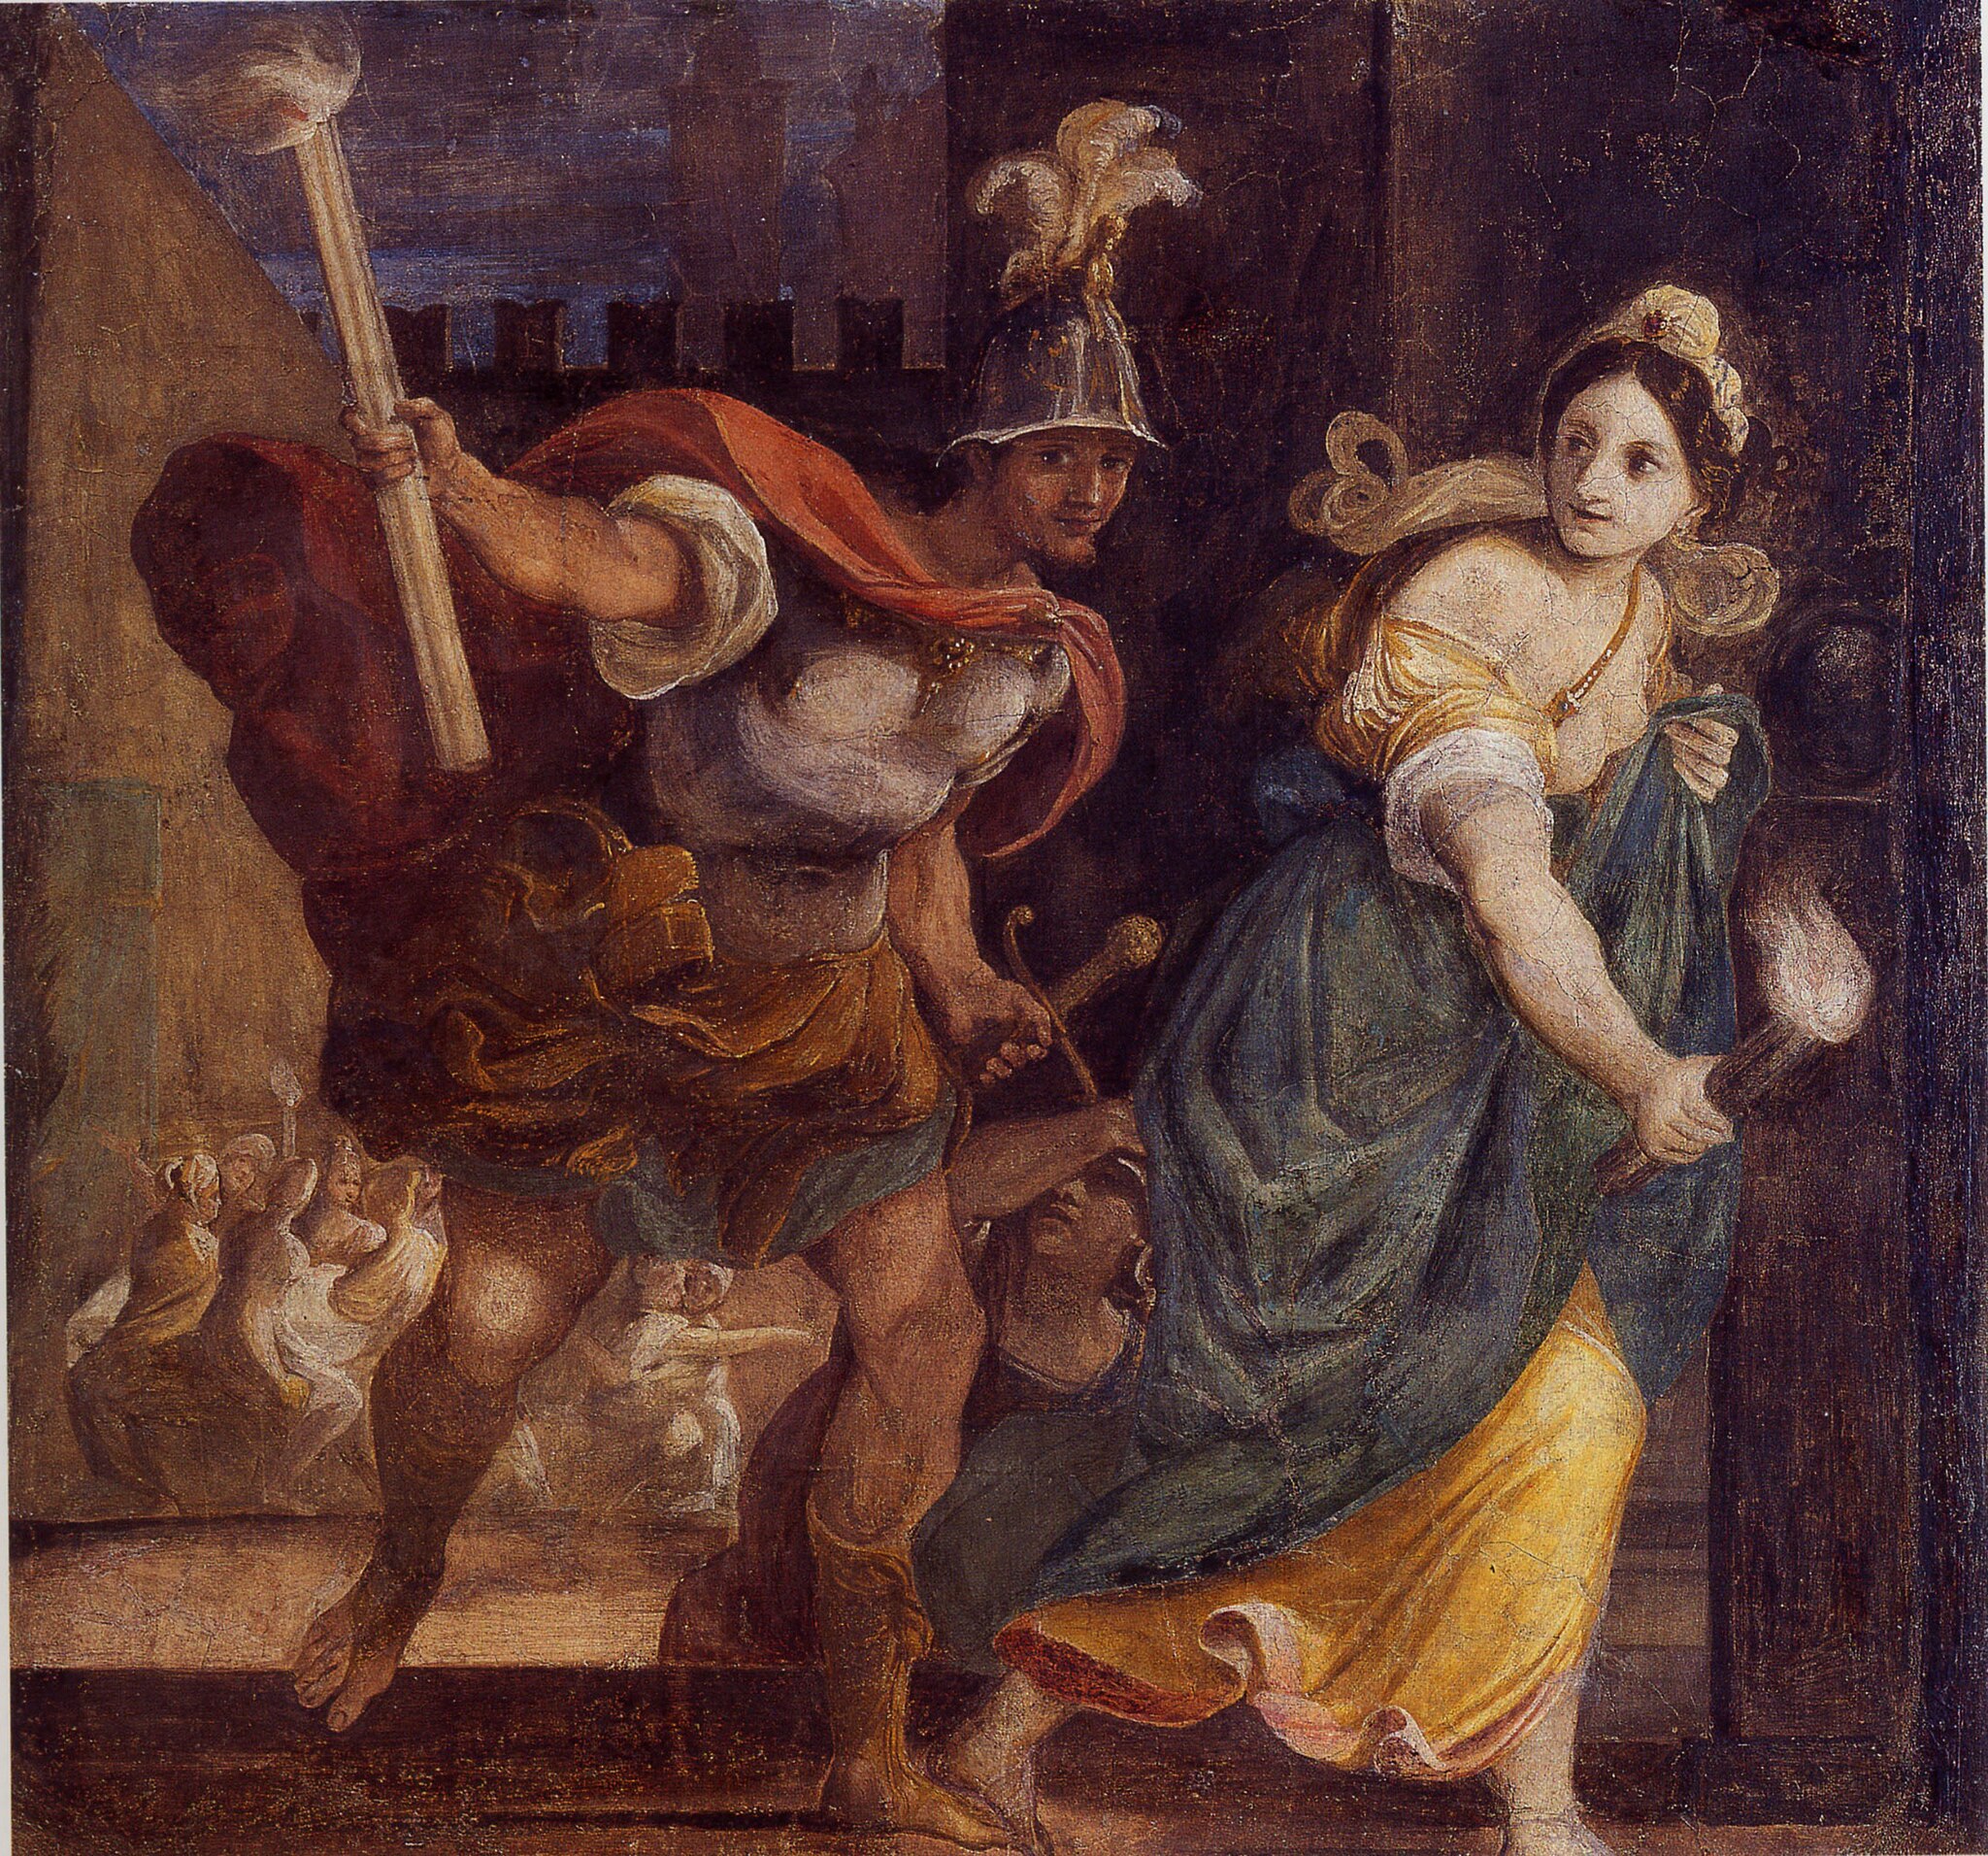
Title: Alessandro e Taide incendiano Persepoli - Ludovico Carracci
Description: Italian: Alessandro e Taide incendiano Persepol
Date: circa 1592
Categories: Author died more than 100 years ago public domain images, Paintings by Ludovico Carracci, Artworks without Wikidata item, CC-PD-Mark, Alexander the Great and Thaïs